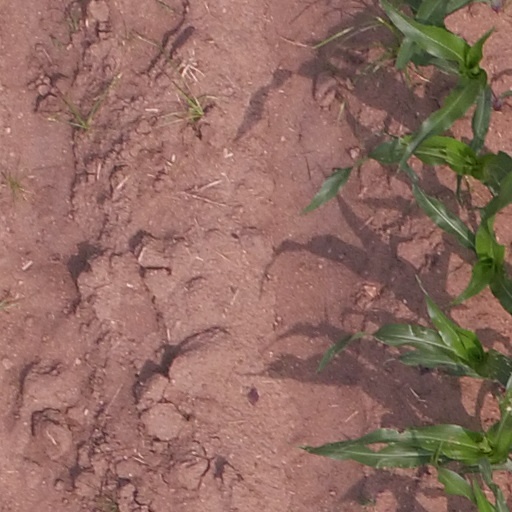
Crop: maize; corn